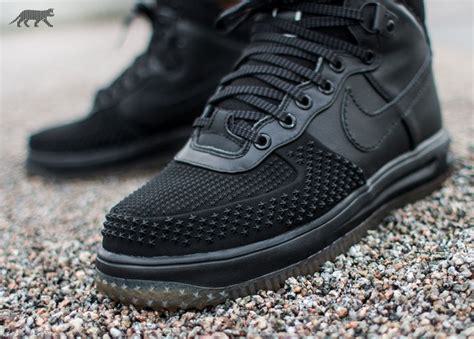
Brand: Nike
Model: Lunar Force 1 Duckboot